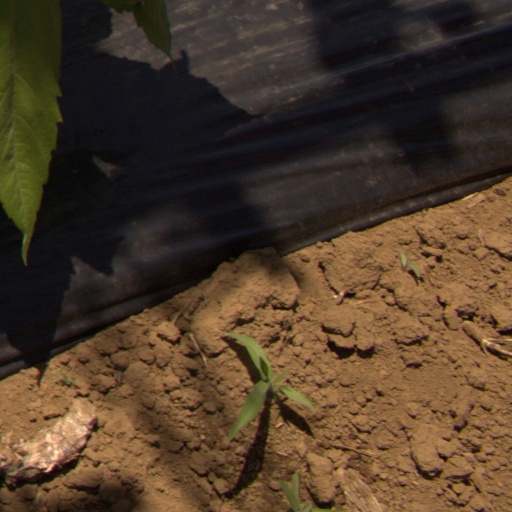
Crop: Jerusalem artichoke